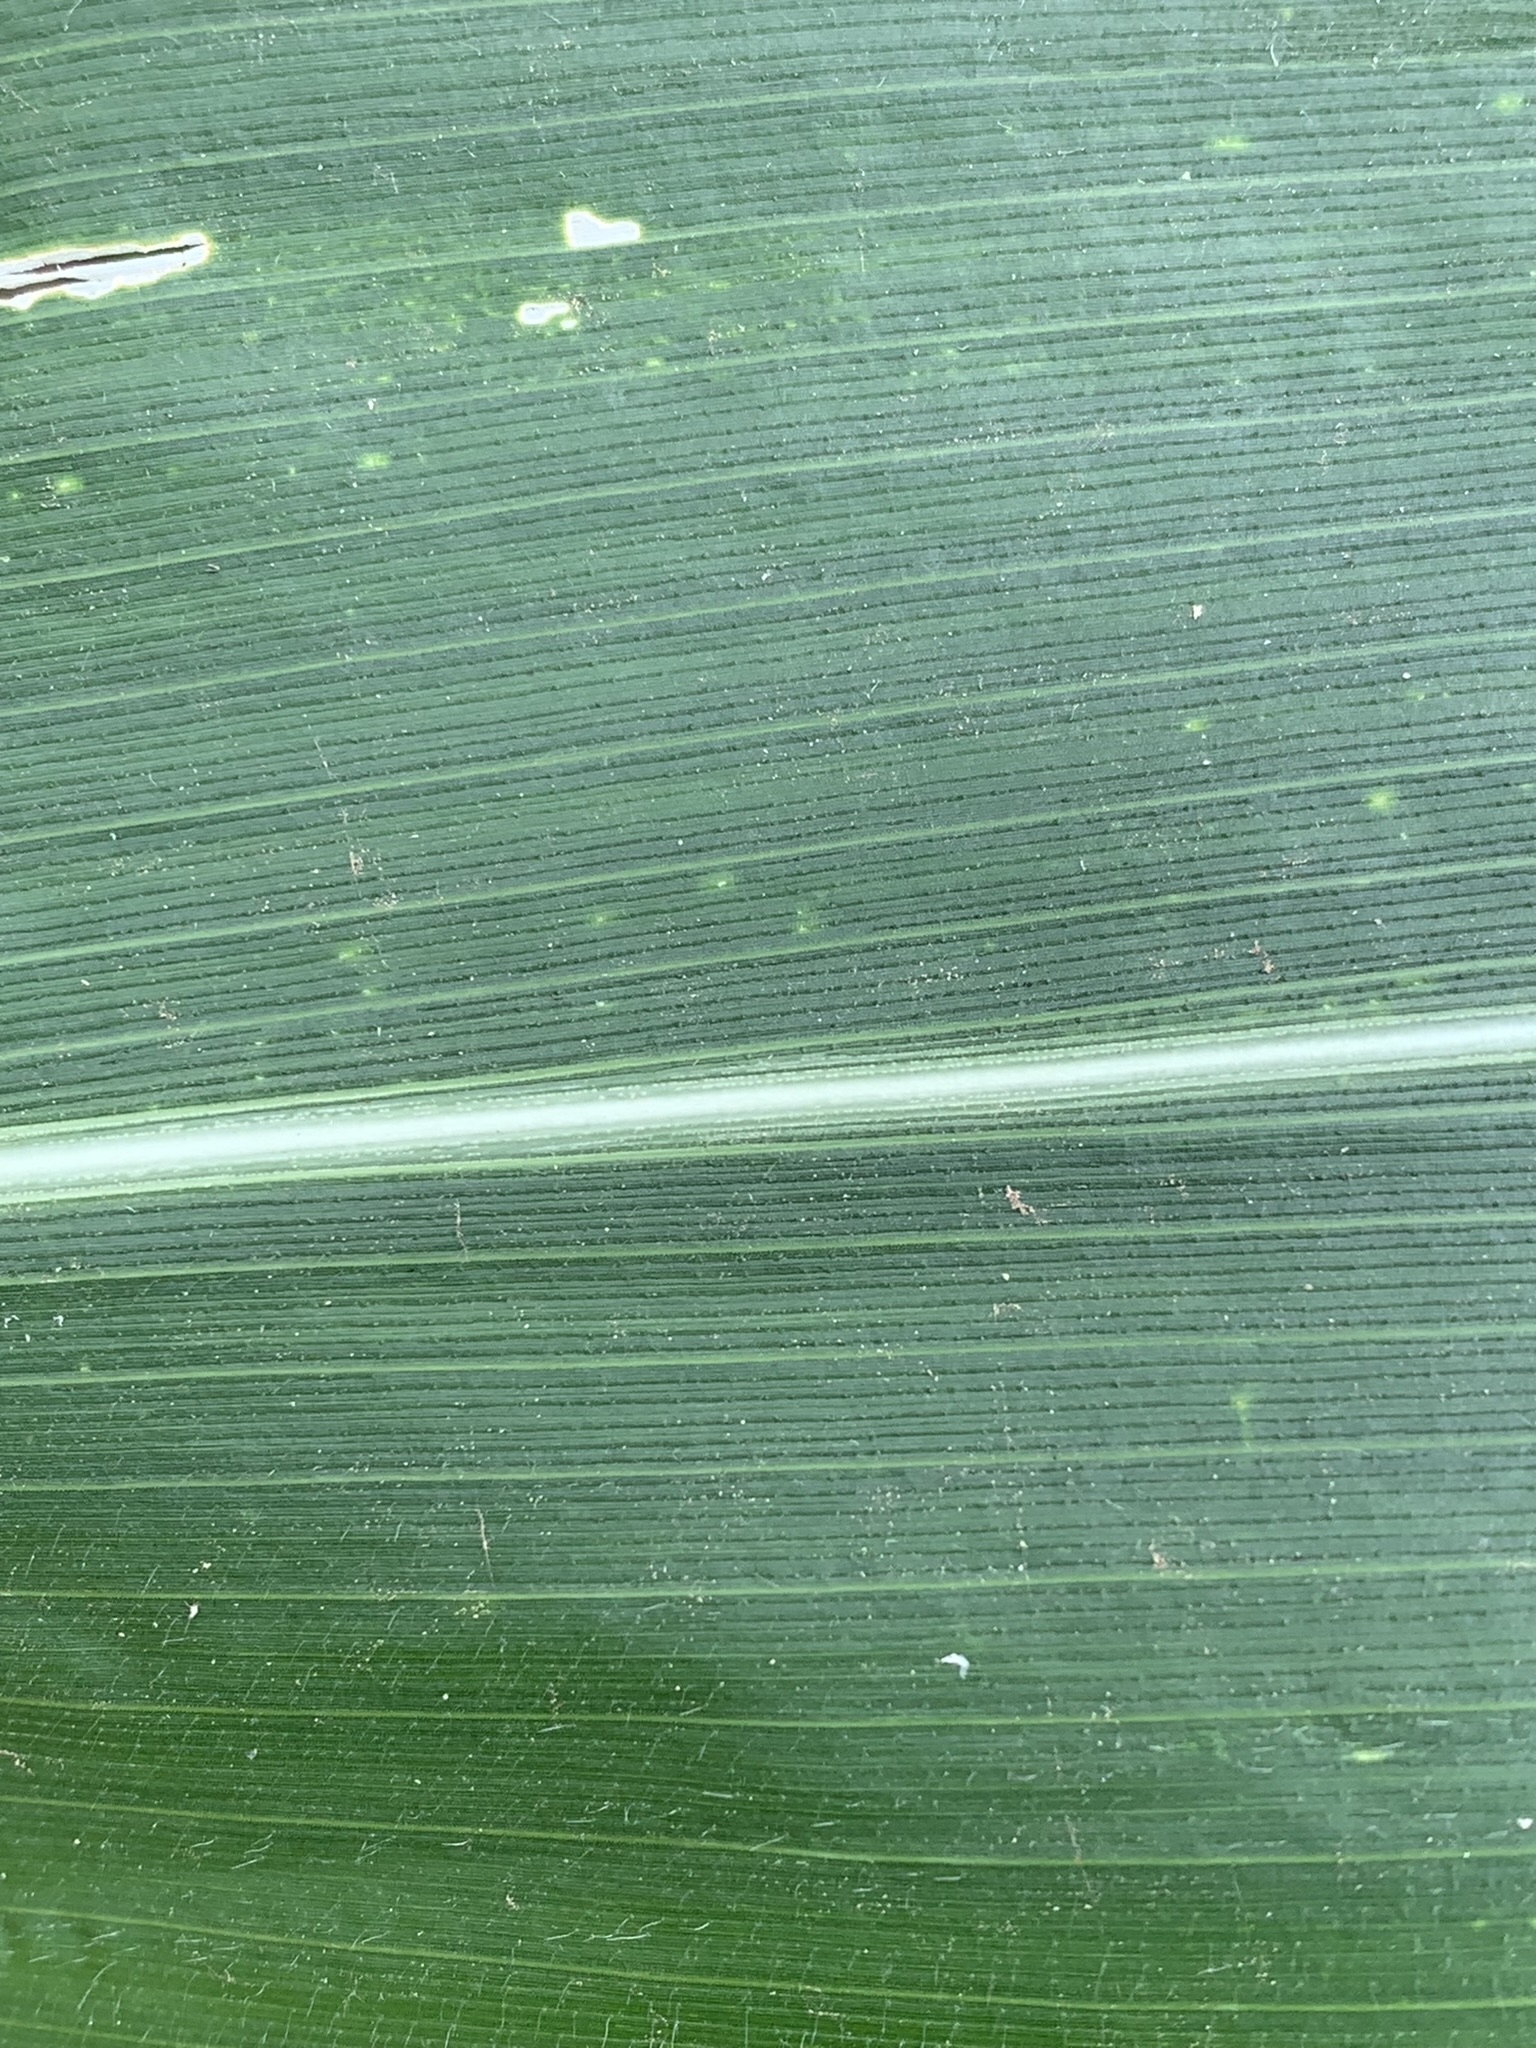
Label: Healthy